Loma Linda University

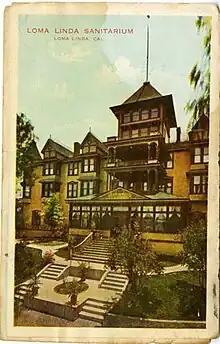
Early postcard of Loma Linda Sanitarium

Loma Linda University had its beginning in 1905 when Seventh-day Adventists John Burden and Ellen G. White founded what became known as the Loma Linda Sanitarium.